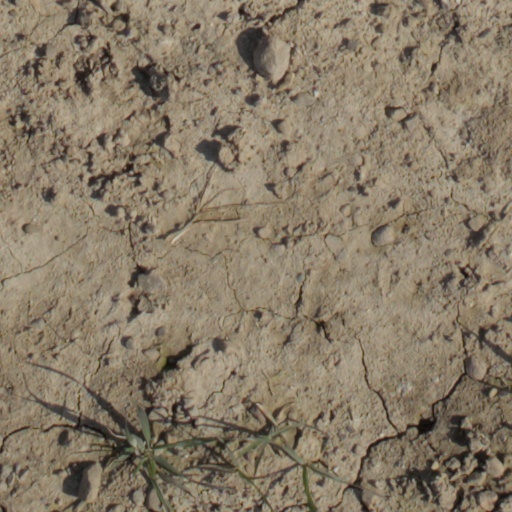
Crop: wheat